Mir-196 microRNA precursor family

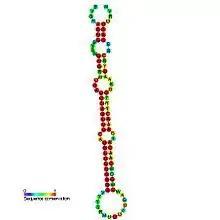
Predicted secondary structure and sequence conservation of mir-196

miR-196 is a non-coding RNA called a microRNA that has been shown to be expressed in humans (MI0000238, MI0000279) and mice (MI0000552, MI0000553).